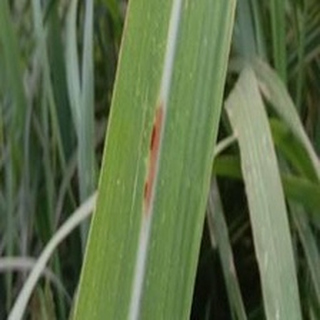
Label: sugarcane_red_rot